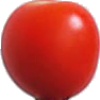
Label: Tomato Cherry Red 1